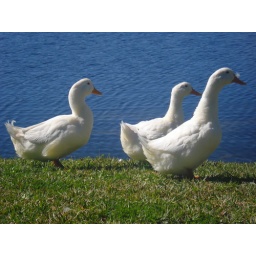
Onwards and Upwards! These ducks like to hang out at the lake by my house. January 26. 26/366